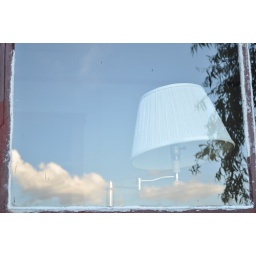
lamp in the clouds